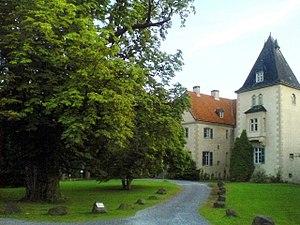
Marron d'Inde devant la maison Ruhr, Schwerte